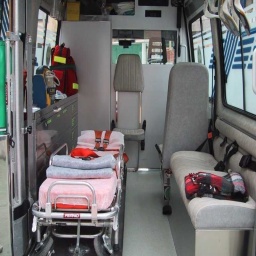
Label: ambulance